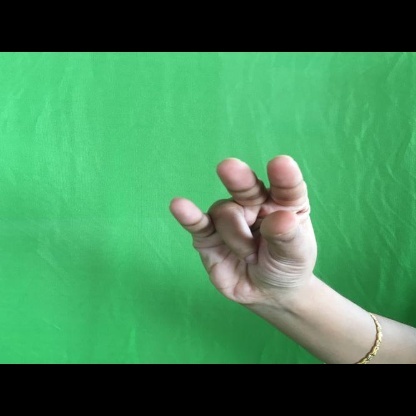
Mudra: Kangulam